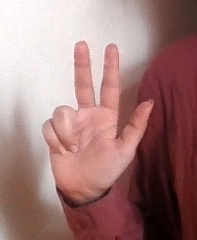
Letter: al